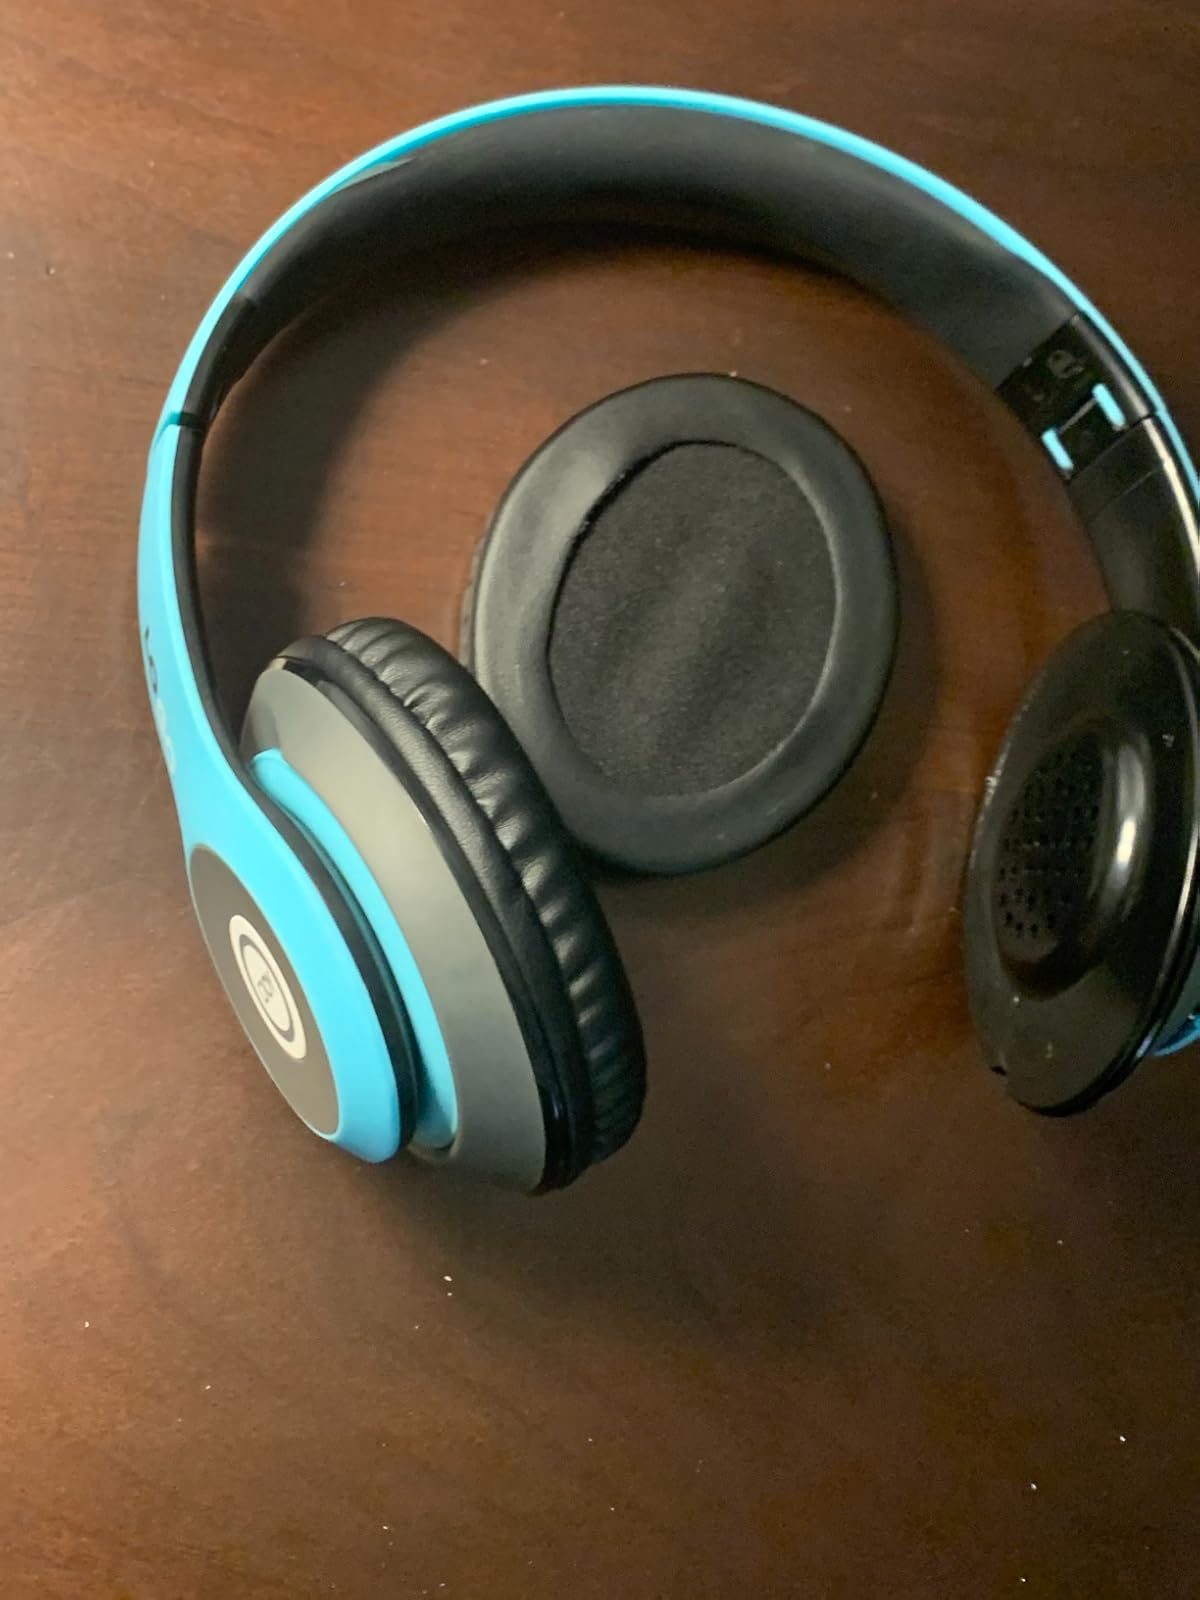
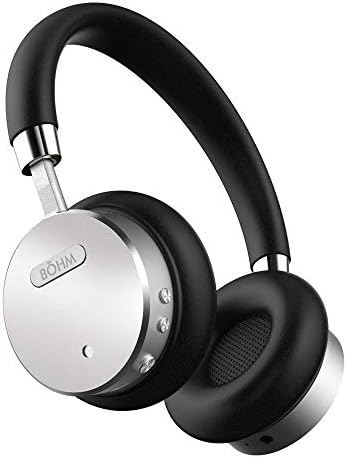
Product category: headphones
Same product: no